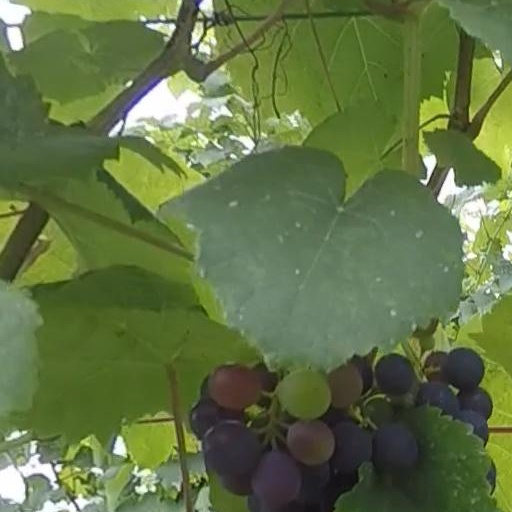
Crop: grape